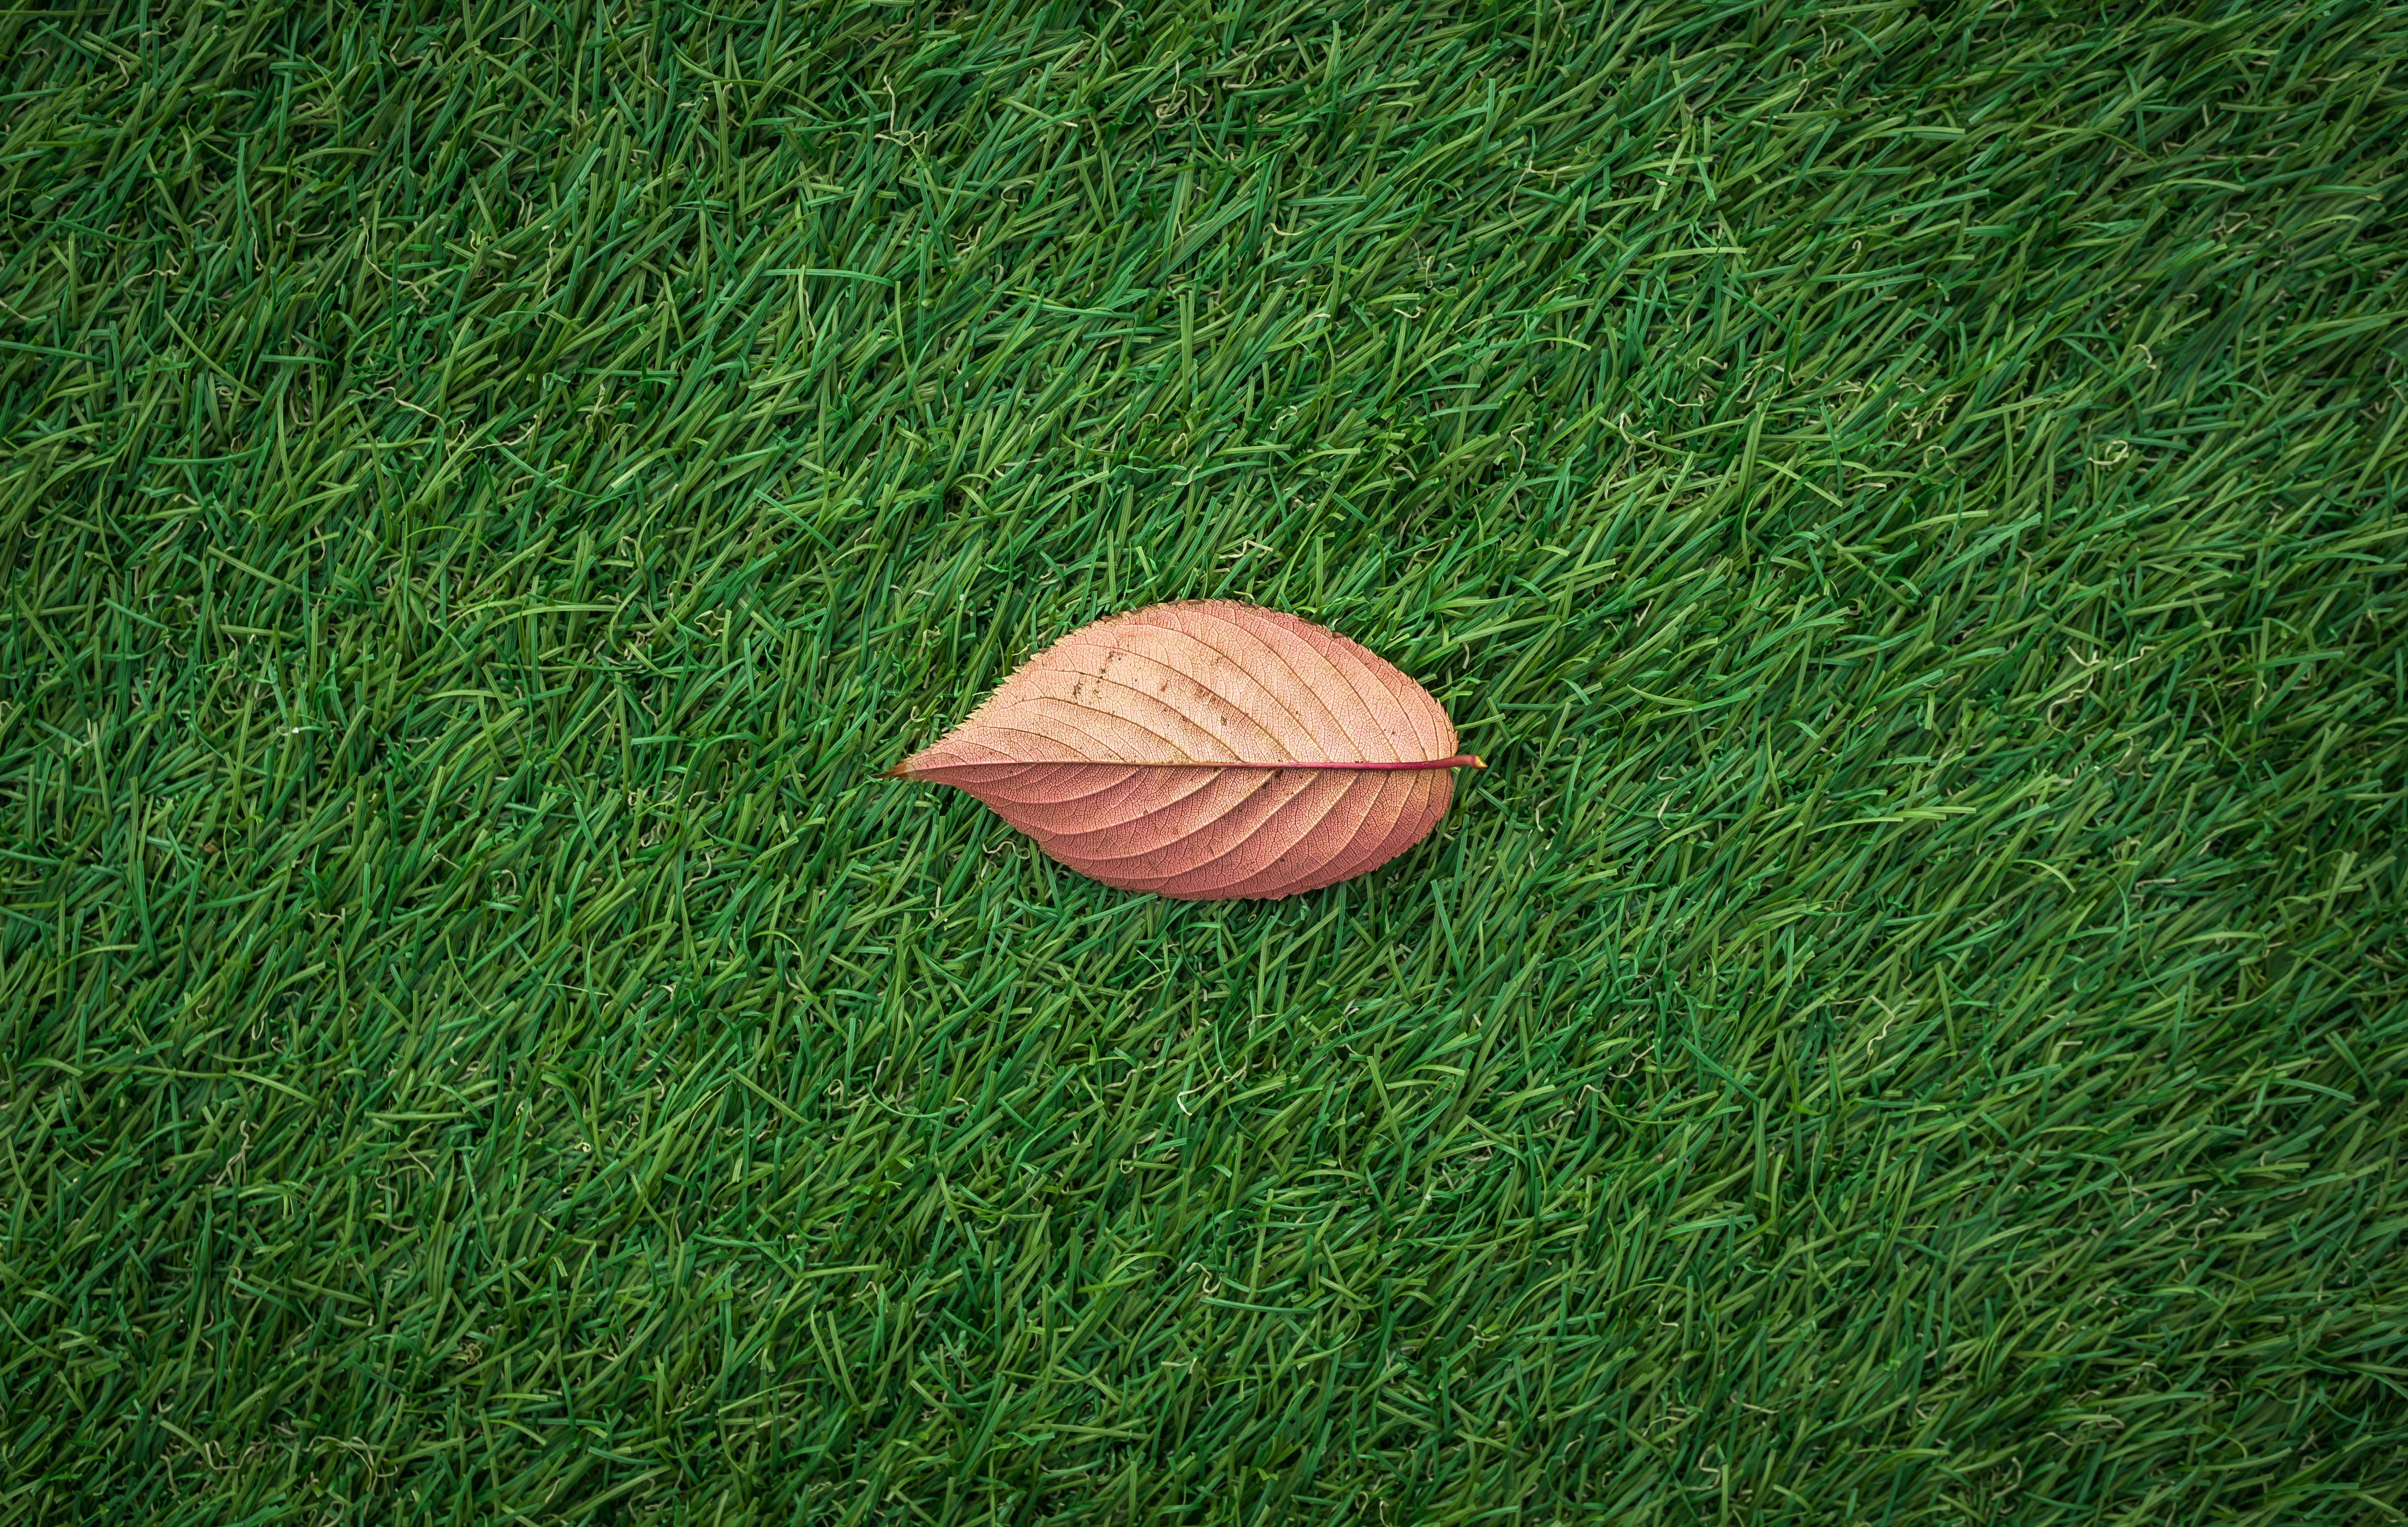
tree, nature, grass, abstract, plant, field, lawn, meadow, texture, leaf, flower, green, autumn, soil, botany, yellow, plants, leaves, grassland, the leaves, flooring, artificial turf, grass family